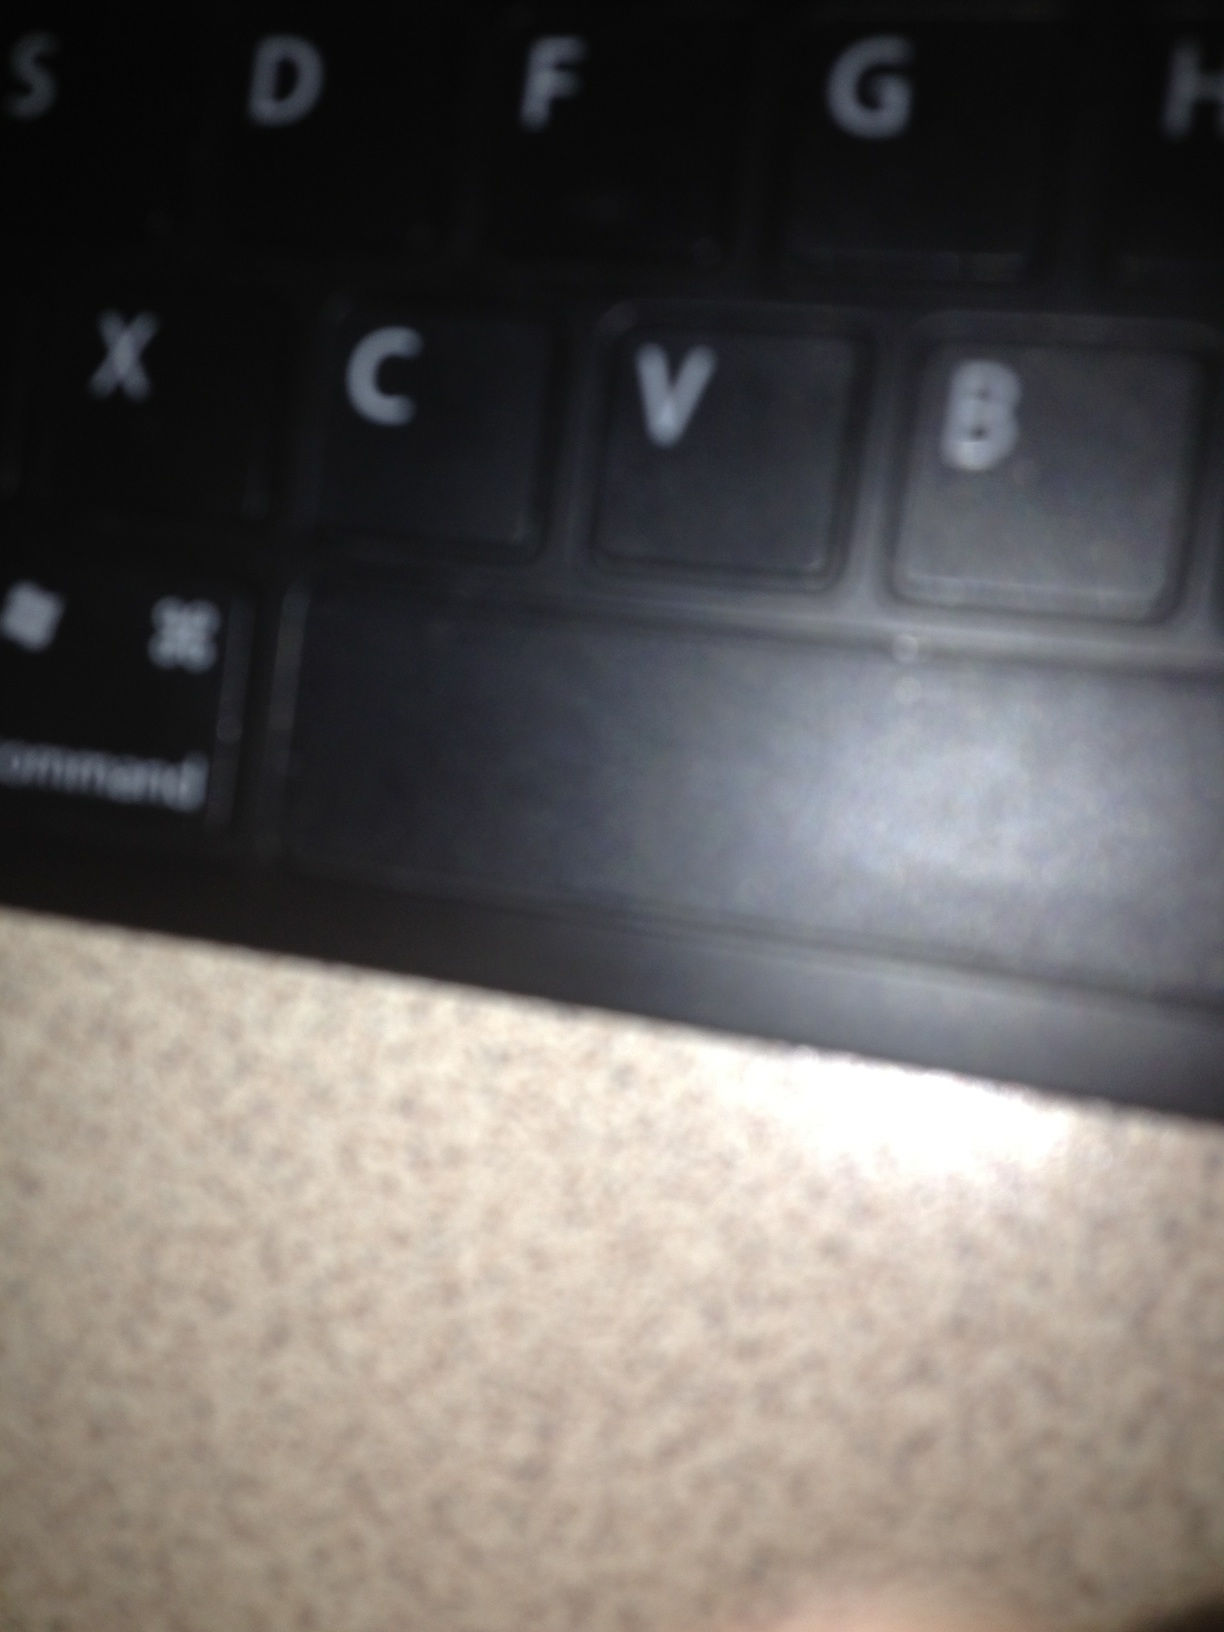Question: What color is this keyboard?
Answer: black